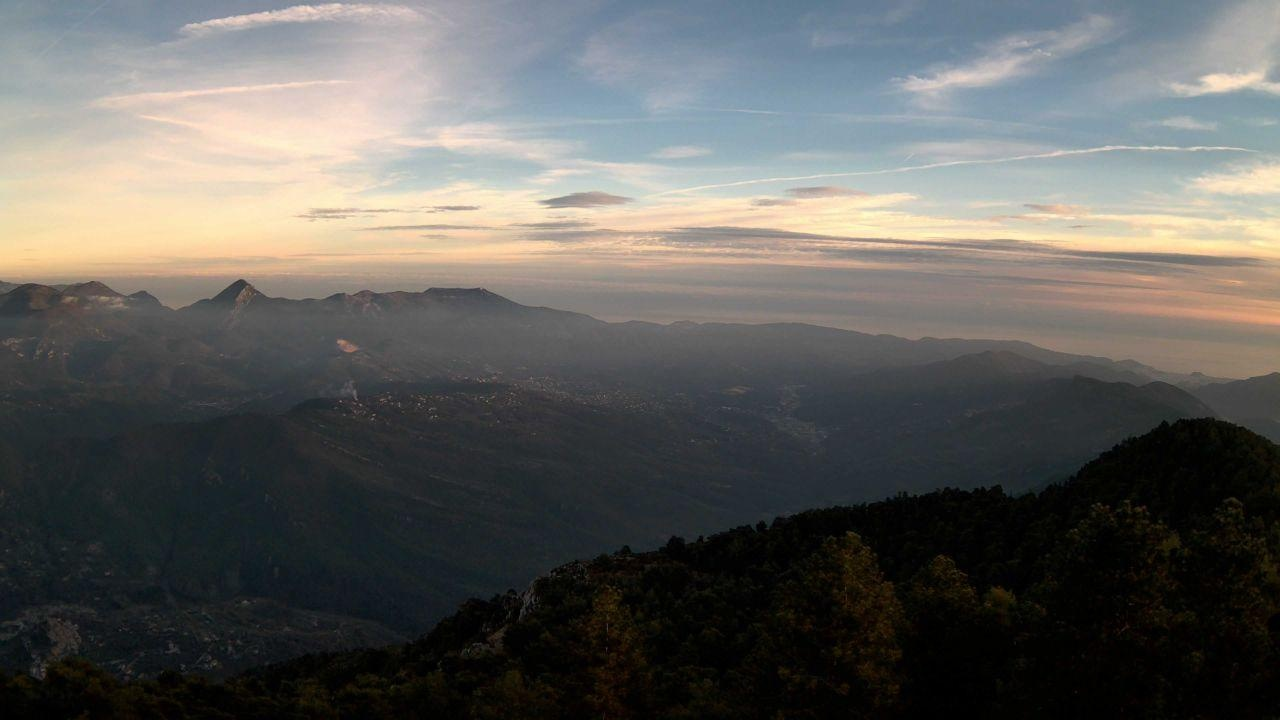
Fire: no
Smoke: no